Croatia

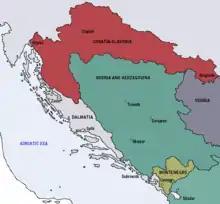
The Kingdom of Croatia-Slavonia was an autonomous kingdom within Austria-Hungary created in 1868 following the Croatian–Hungarian Settlement.

For the next four centuries, the Kingdom of Croatia was ruled by the Sabor (parliament) and a Ban (viceroy) appointed by the king. This period saw the rise of influential nobility such as the Frankopan and Šubić families to prominence, and ultimately numerous Bans from the two families. An increasing threat of Ottoman conquest and a struggle against the Republic of Venice for control of coastal areas ensued. The Venetians controlled most of Dalmatia by 1428, except the city-state of Dubrovnik, which became independent. Ottoman conquests led to the 1493 Battle of Krbava field and the 1526 Battle of Mohács, both ending in decisive Ottoman victories. King Louis II died at Mohács, and in 1527, the Croatian Parliament met in Cetin and chose Ferdinand I of the House of Habsburg as the new ruler of Croatia, under the condition that he protects Croatia against the Ottoman Empire while respecting its political rights.